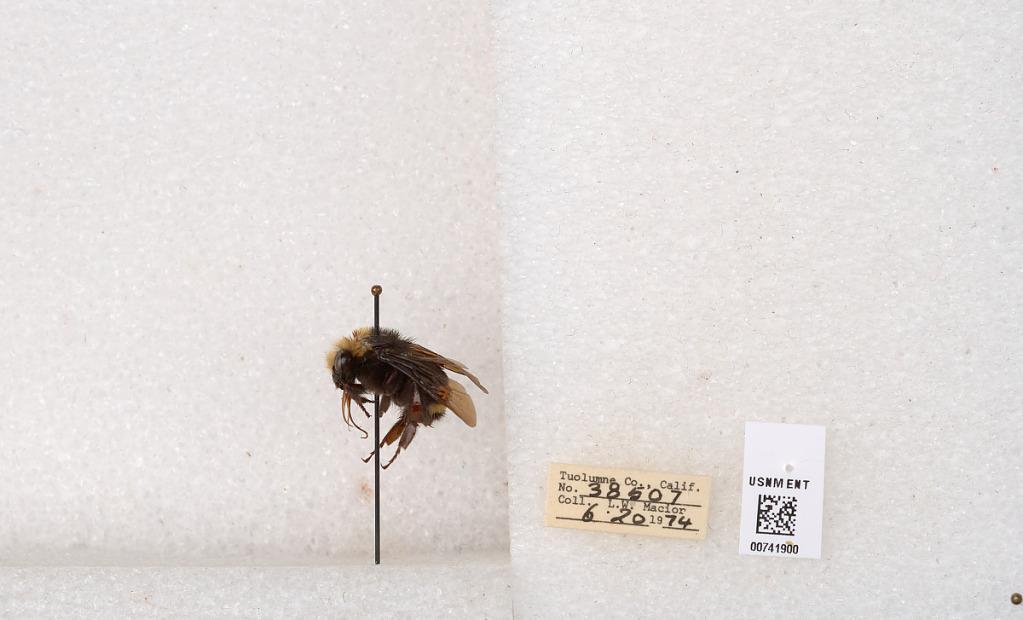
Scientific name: Bombus (Pyrobombus) vosnesenskii Radoszkowski
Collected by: L. Macior
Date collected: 1974-6-20
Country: United States
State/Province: California
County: Tuolumne
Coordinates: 37.9712, -120.228